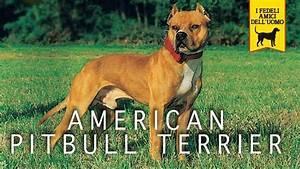
dog